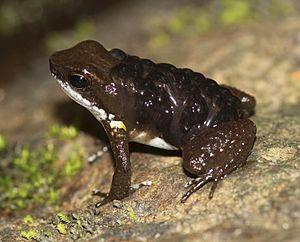
Les Dendrobatidae, communément appelés dendrobates, sont une famille d'amphibiens qui sont originaires de l'Amérique centrale et du Sud. Ces espèces de grenouilles de petite taille sont diurnes et ont souvent des corps de couleur vive. Tous les Dendrobatidae sauvages sont toxiques, bien leur toxicité varie considérablement d'une espèce à l'autre et d'une population à une autre. Ces amphibiens sont appelés « poison-dart frogs » en anglais en raison de l'utilisation faite par les Amérindiens de leurs sécrétions toxiques pour empoisonner les extrémités de leurs flèches de sarbacane. Cependant, seulement quatre espèces provenant du genre Phyllobates, hautement toxique, ont été documentées comme étant utilisées à cet effet. Elles font l'objet d'un commerce notamment en France en tant que nouveaux animaux de compagnie. De nombreuses espèces sont menacées.